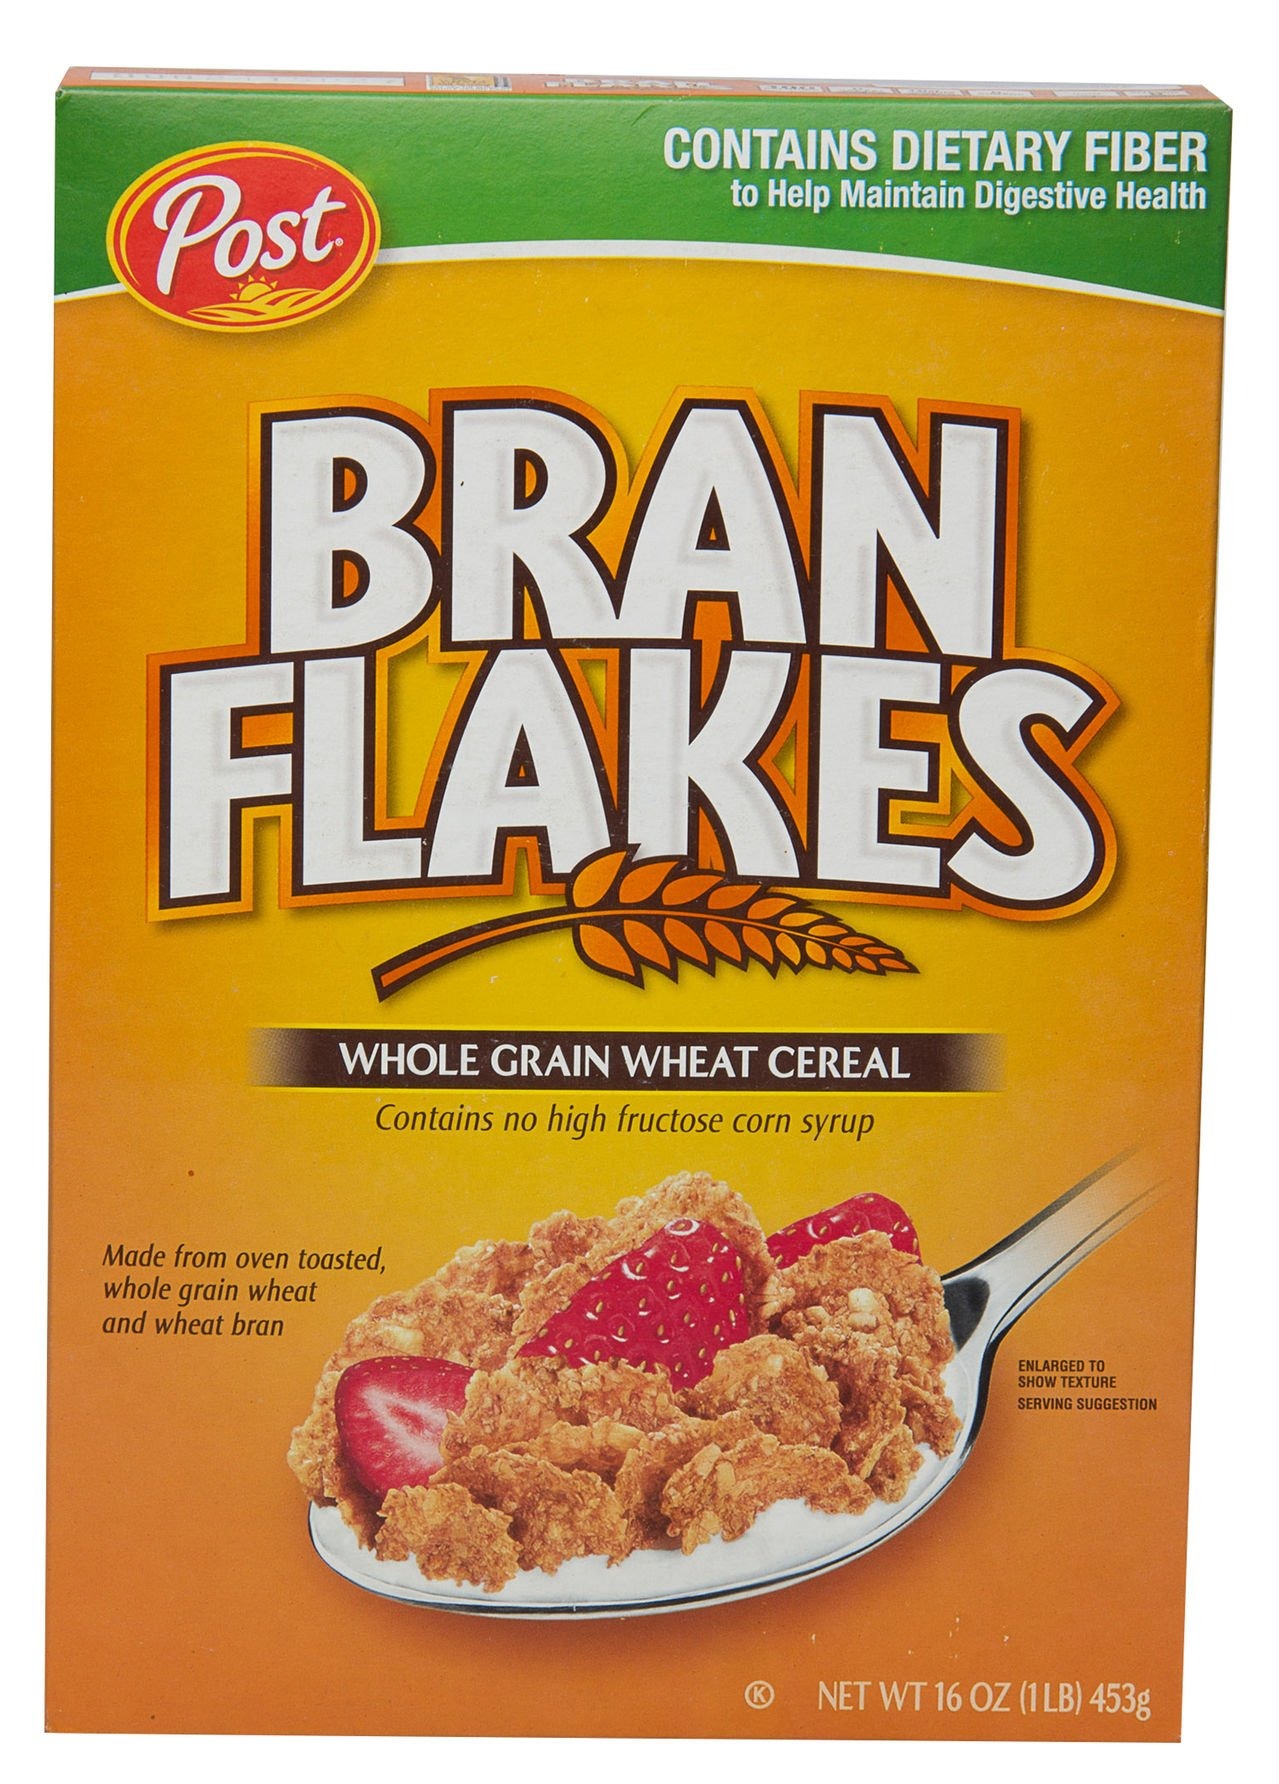
Item Name: Post Bran Flakes Whole Grain Wheat Cereal 16 oz
Bullet Point 1: 100 Calories; 0g Saturated Fat, 0% Daily Value; 180mg Sodium, 8% Daily Value
Bullet Point 2: 5g Sugars; Iron, 45% Daily Value; Vitamin D, 10% Daily Value
Bullet Point 3: Kosher
Bullet Point 4: Contains Dietary Fiber To Help Maintain Digestive Health; Contains No High Fructose Corn Syrup
Product Description: Made from oven toasted, whole grain wheat and wheat bran. Whole Grain Stamp: 10g or more per serving. Eat 48g or more of whole grains daily.
Value: 16.0
Unit: Fl Oz

Price: 10.23